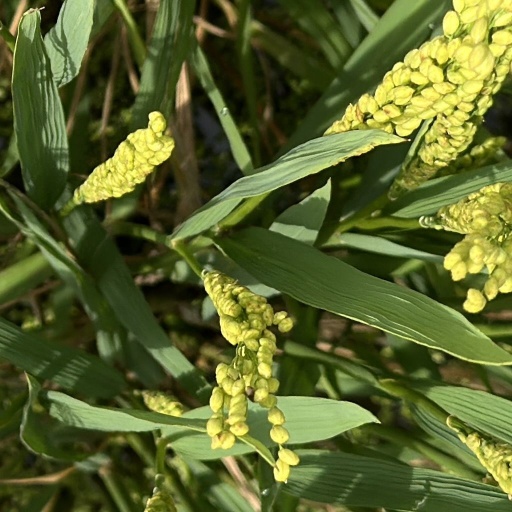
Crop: rice